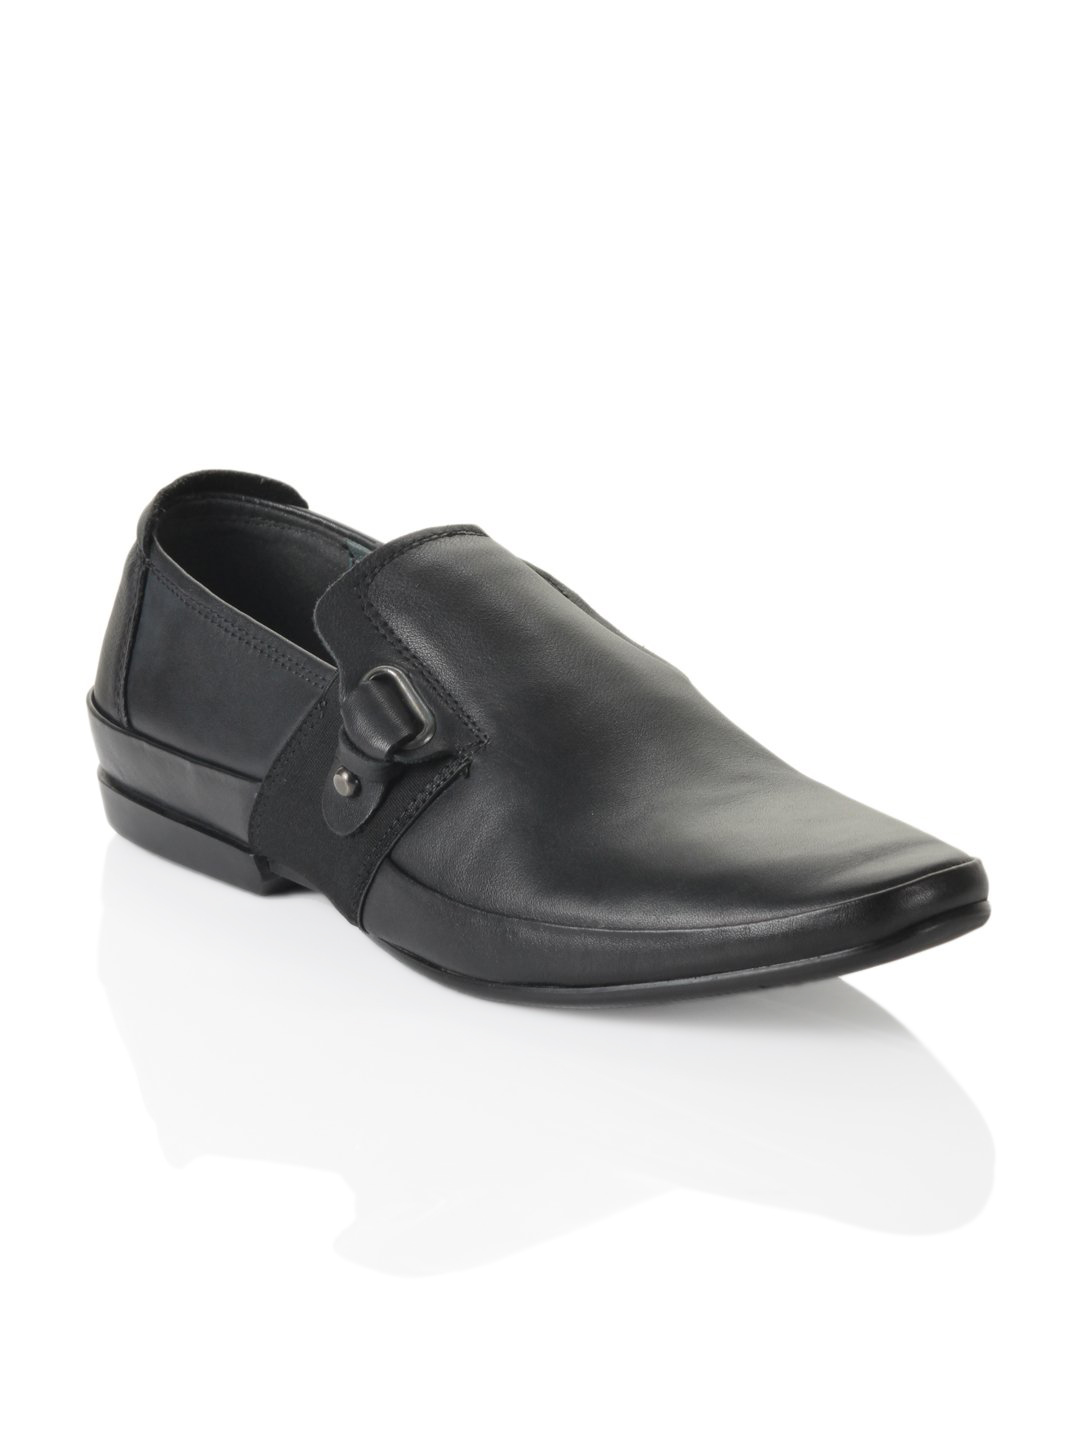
Cobblerz Men Black Semiformal Shoes
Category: Footwear / Shoes / Formal Shoes
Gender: Men
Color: Black
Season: Winter 2012
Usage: Smart Casual